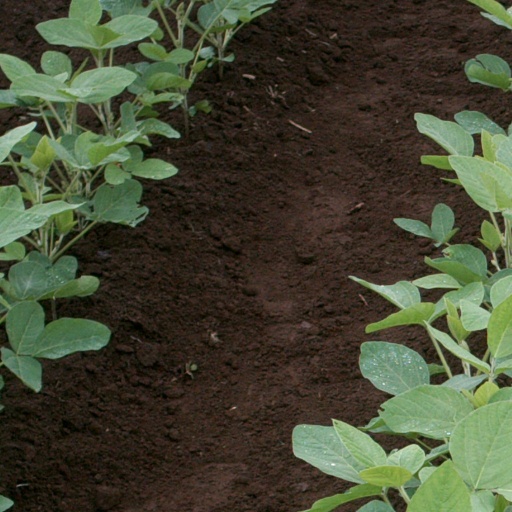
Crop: soybean